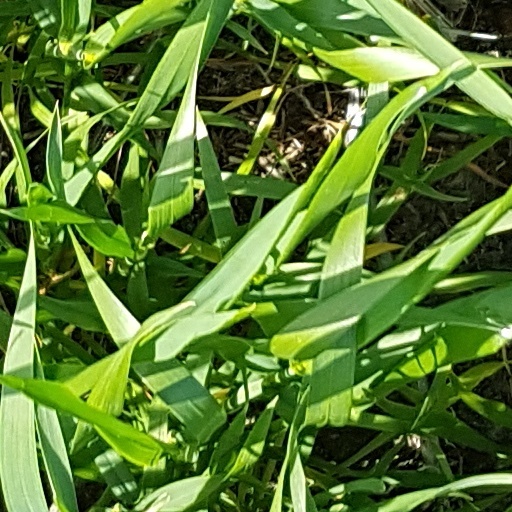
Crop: wheat